Gulabjaam

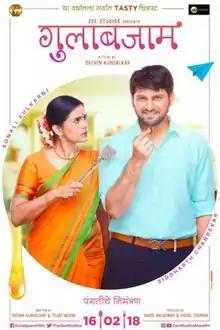
Film poster

Gulabjaam is a 2018 Indian Marathi-language comedy drama film directed by Sachin Kundalkar and starring Siddharth Chandekar and Sonali Kulkarni in lead roles and Madhura Deshpande and Chinmay Udgirkar in supporting roles.